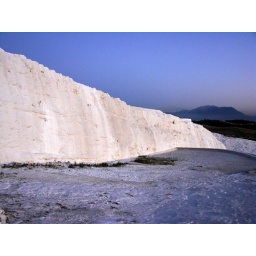
although this looks like snow, it is actually the mineral deposits left by the water as it flows over the rock